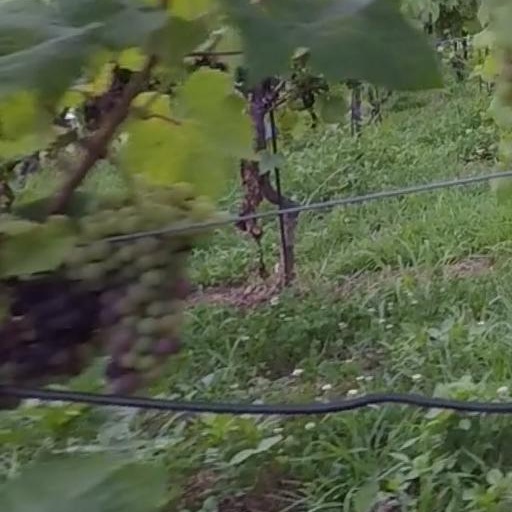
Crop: grape